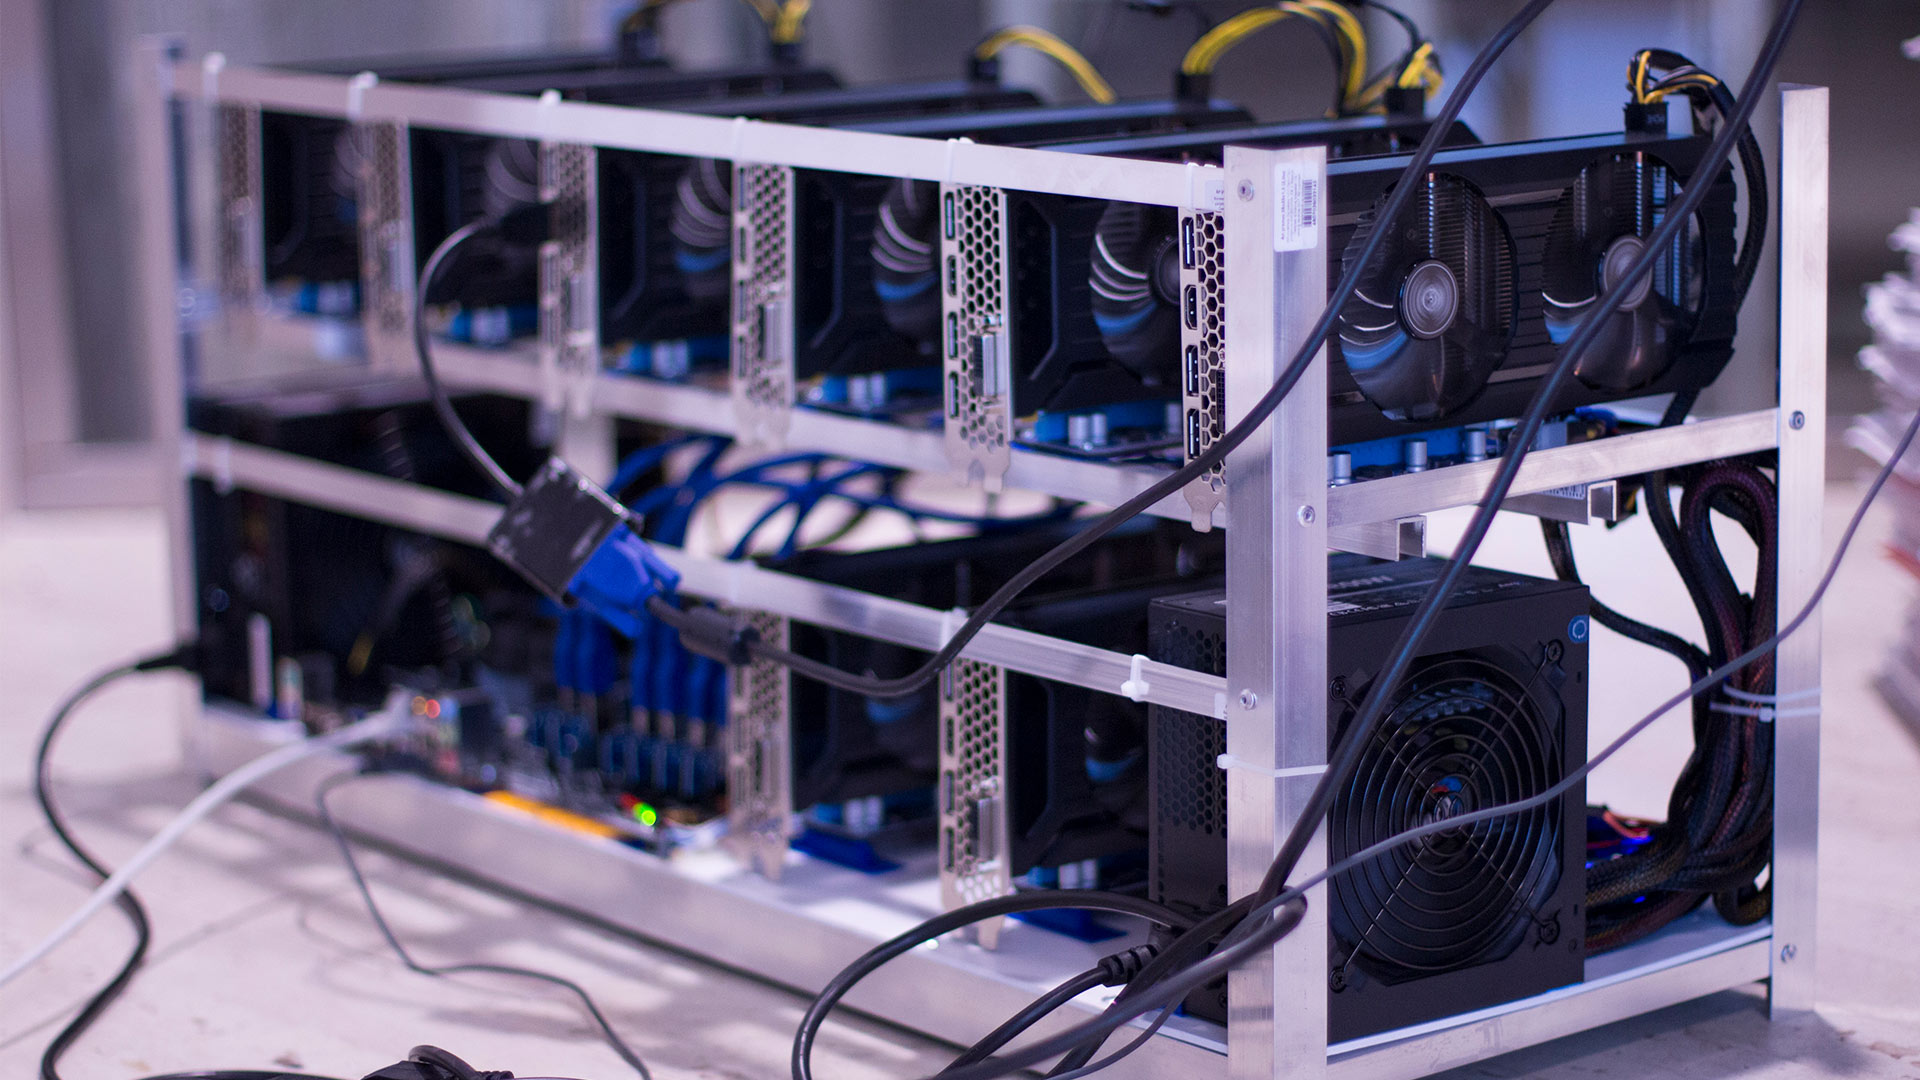
rig, miner, block chain, bitcoin, red, computer, technology, computer cooling, computer case, electronic device, computer network, electronic instrument, electronics, machine